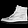
Label: Ankle boot